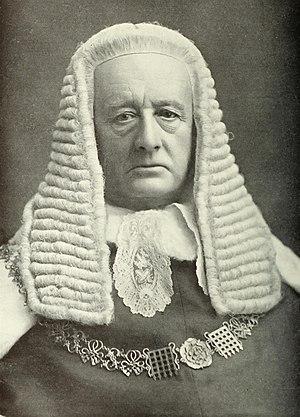
Le Master of the Rolls est le troisième plus important juge du Royaume-Uni, après le Président de la Cour Suprême du Royaume-Uni et le Lord Chief Justice. À ce titre, il préside la section civile de la Cour d'appel. Le Master of the Rolls connu le plus ancien remonte à 1286, mais il est probable qu'il y en ait eu plus tôt.